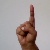
The image shows a hand gesture representing the letter 'D' in Indian Sign Language.